Abdou Diouf

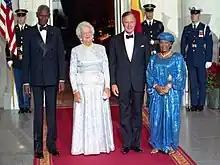
George and Barbara Bush host Abdou and Elizabeth Diouf at the White House, 1991

Diouf was reelected in February 1993 with 58% of the vote to a 7-year term; presidential term lengths had been extended by two years in 1991. In the first round of the 2000 elections, on 27 February, he took 41.3% of the vote against 30.1% for the long-time opposition leader Abdoulaye Wade. Still, in the second round on 19 March, he received only 41.5% against 58.5% for Wade. Diouf conceded defeat and left office on 1 April.